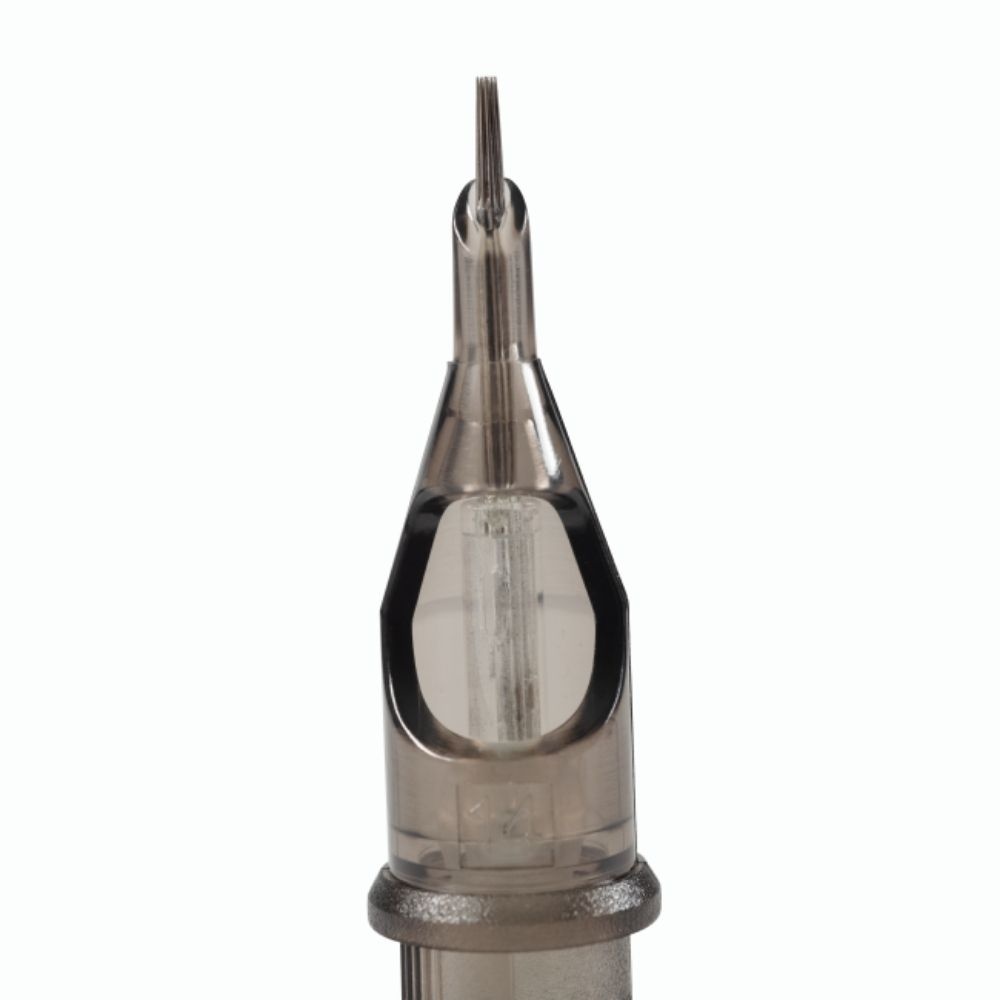
Fearless Tattoo Cartridges - Round Shader, 1211RS (Box 20 pcs)
Dynarex Fearless Tattoo Cartridges are manufactured to meet the quality and performance needs by providing artists with sharp, durable needles with membrane system, while offering the clean needle penetration and preventing ink back flow. High-quality plastic cartridges provide improved durability Razor-sharp stainless-steel needles allow for optimal precision Consistent needle groupings provide improved reliability and accuracy Membrane system helps to prevent back flow and reduce the risk of contamination Sterilized and individually wrapped in blister packs for optimal safety Casings feature imprinted sizes for easy identification for added convenience Needle Size: #12 (0.35mm diameter) Not made with natural rubber latex or DEHP SPECIFICATIONS weight: 0.26 Brand Name: Fearless Tattoo Case Quantity: 5/20/cs Contains Natural Rubber Latex (Y/N): No Country of Origin: China DEHP Free (Y/N): Yes Individually Packed Product Weight lbs: 0.0 Needle Grouping: Round Shader Needle Hub Color: Yellow Points: 11 Product Material Main: Stainless Steel, PC, Silicone Rx Only (Y/N): No Size Description: #12 - 0.35mm Size Filter: 11 Spec Fine Needle Diameter mm: 0.35 Taper Size mm: 6 Textured (Y/N): No Unit Of Sale: BOX
Brand: My Safe Care United States
Category: Business & Industrial > Piercing & Tattooing > Tattooing Supplies > Tattooing Needles > Round Shader Tattooing Needles